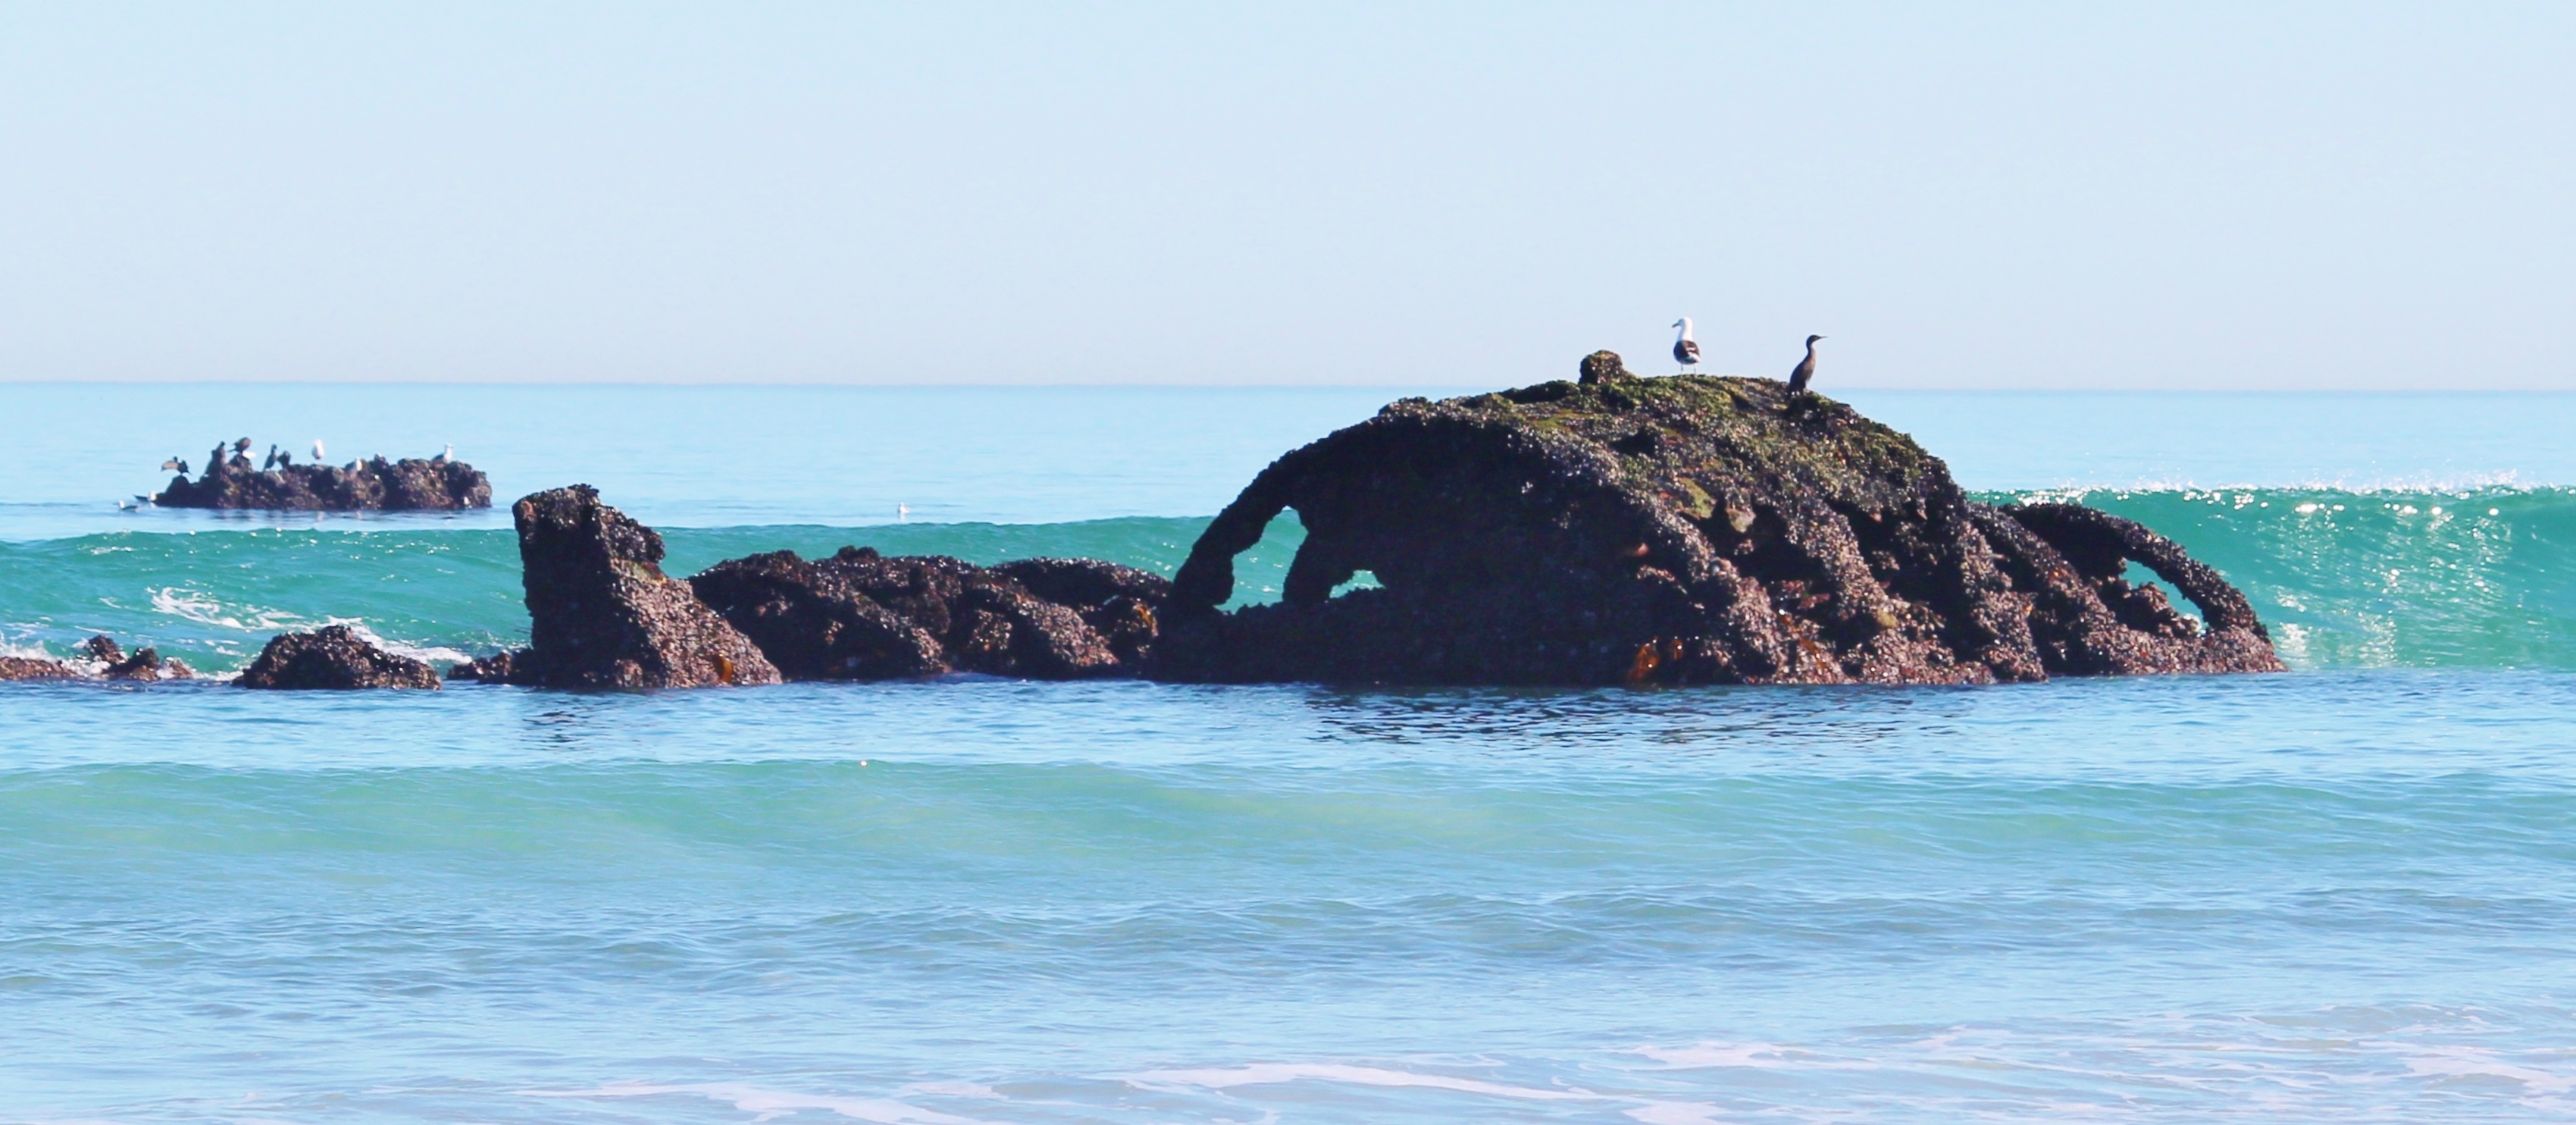
beach, sea, coast, rock, ocean, shore, wave, old, ship, vacation, cliff, cove, bay, terrain, birds, rusty, stranded, wreck, shipwreck, cape, scrap, islet, south africa, misfortune, wind wave